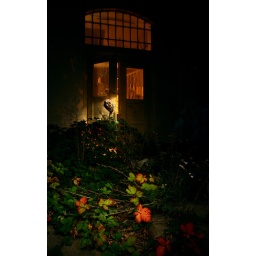
blackberries in the foreground, pfennig's wooden mask in the middle ground and a enlighted prison in the back...